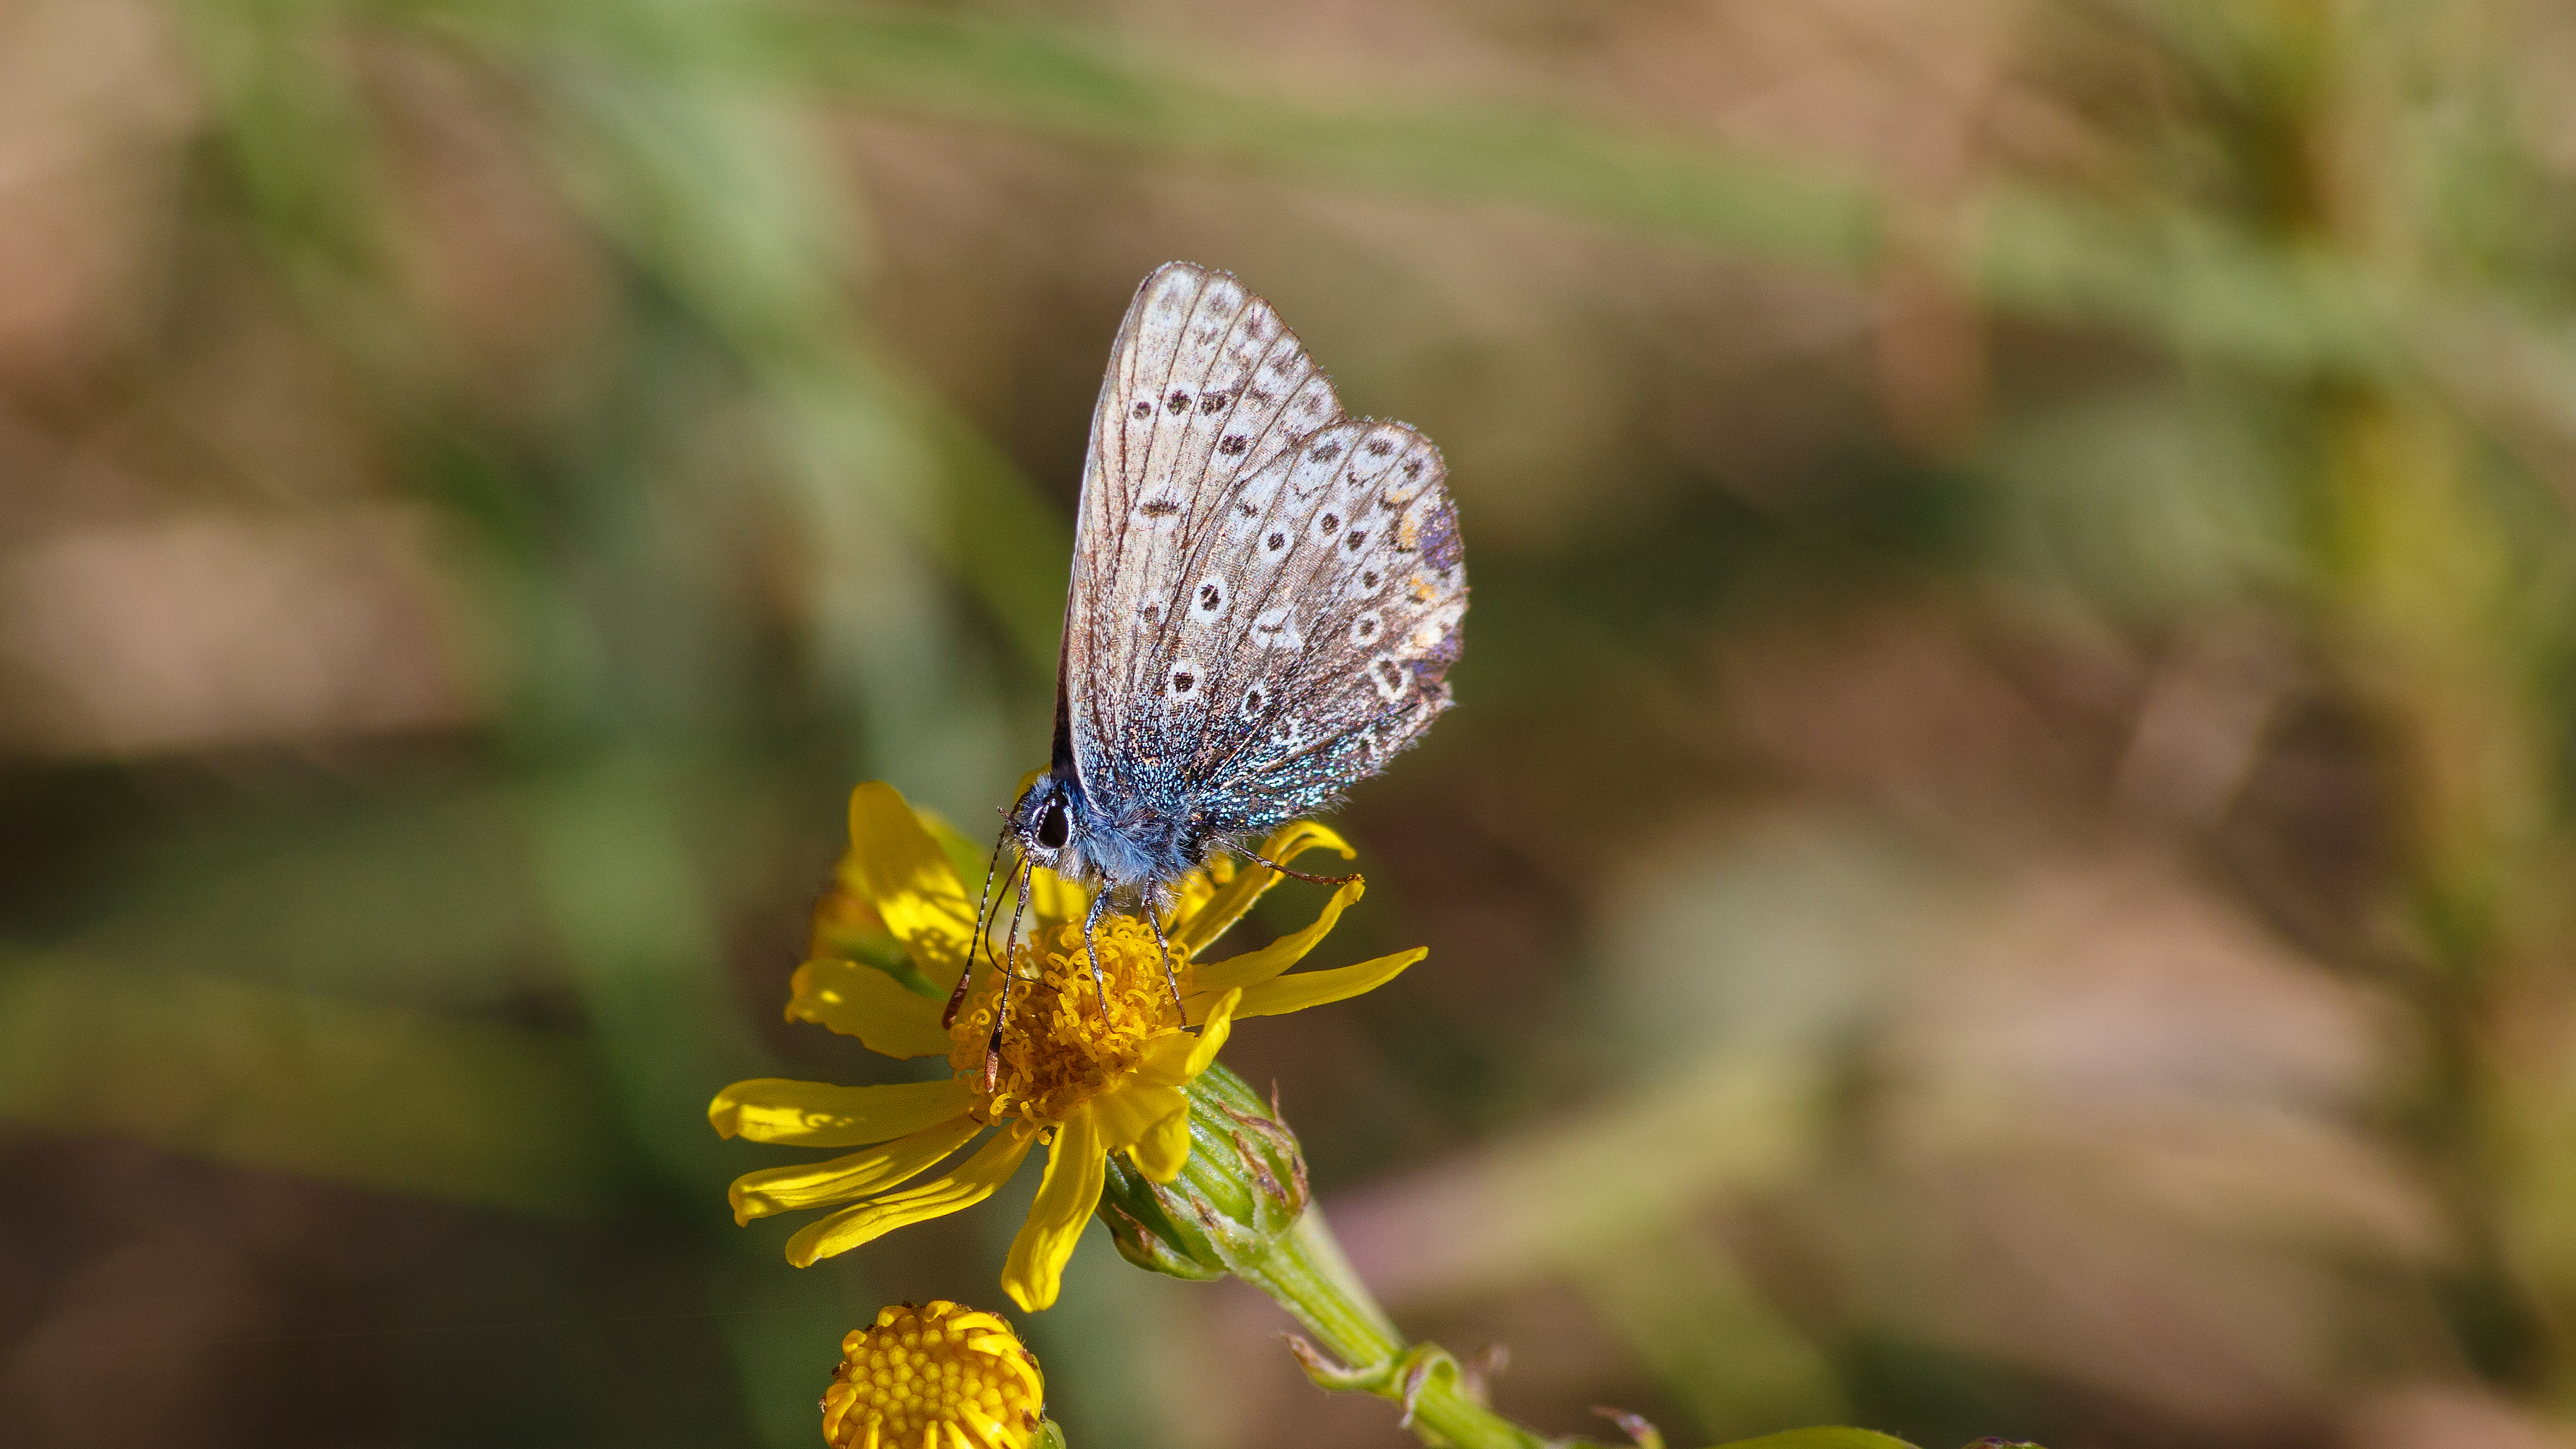
nature, plant, photography, leaf, flower, wildlife, green, insect, botany, butterfly, yellow, flora, fauna, invertebrate, wildflower, close up, nectar, macro photography, pollinator, moths and butterflies, lycaenid